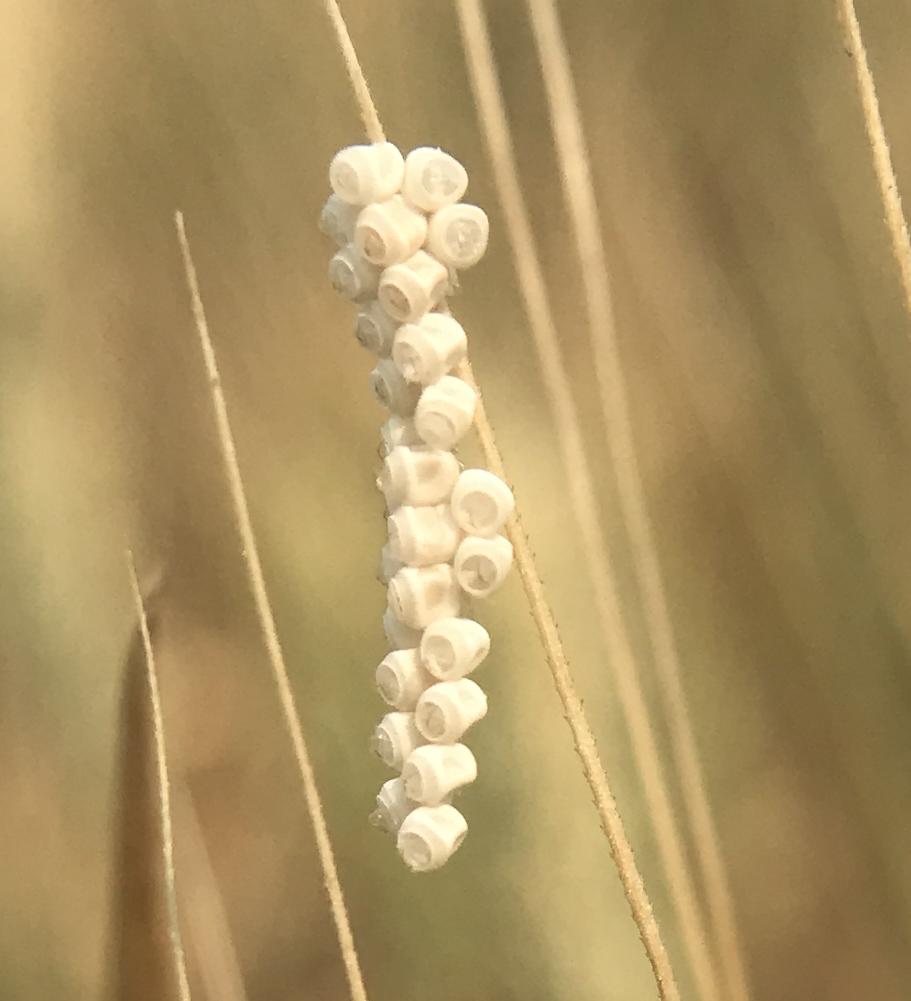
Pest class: stink_bug